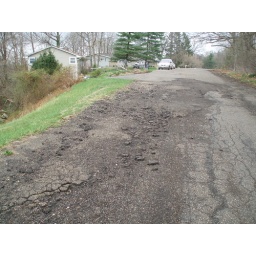
Closer yet to the top of the grassy hill in front of the house